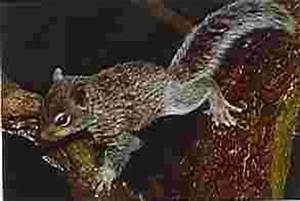
Label: squirrel